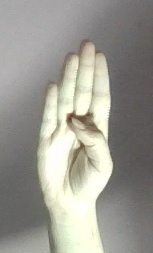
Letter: kaaf